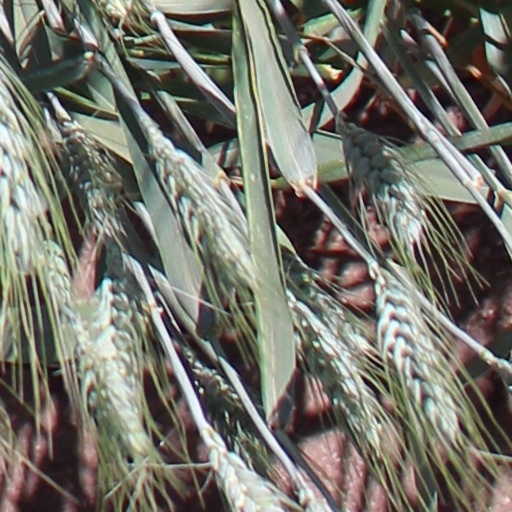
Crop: wheat